Molson Brewery

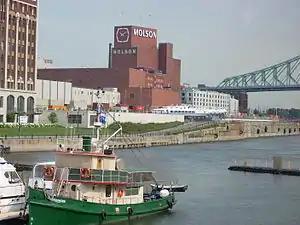
Former Molson brewery in Old Montreal

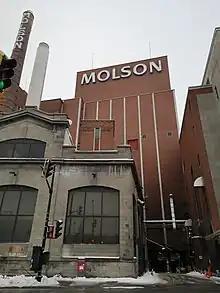
Former Molson brewery in Montreal (Main Building)

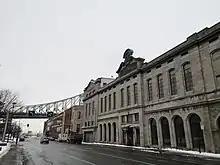
Former Molson brewery in Montreal (North-East View)

Molson Coors Canada is a unit of Molson Coors with operational headquarters located in Toronto (in addition to several breweries across Canada). Molson Coors Canada is part-owner of The Beer Store in Ontario (Brewers Retail Inc.), operating as a beer distribution and retail chain, which (protected by legislation) has an over 85% market share of the total Ontario industry beer sales. Molson Coors Canada owns 50% of Brewers Distribution Limited in Western Canada. Molson Coors Canada has the marketing and selling rights for Heineken in Canada.